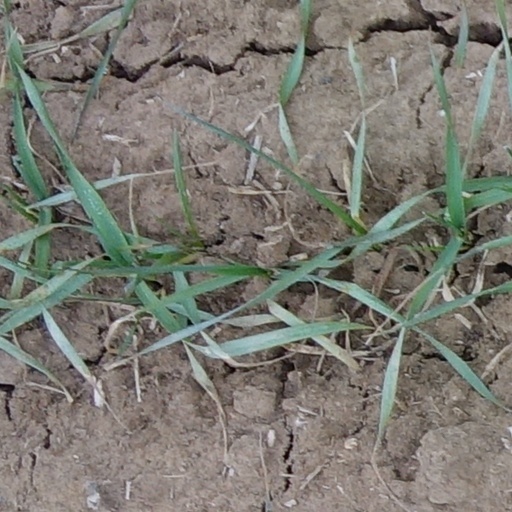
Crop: wheat